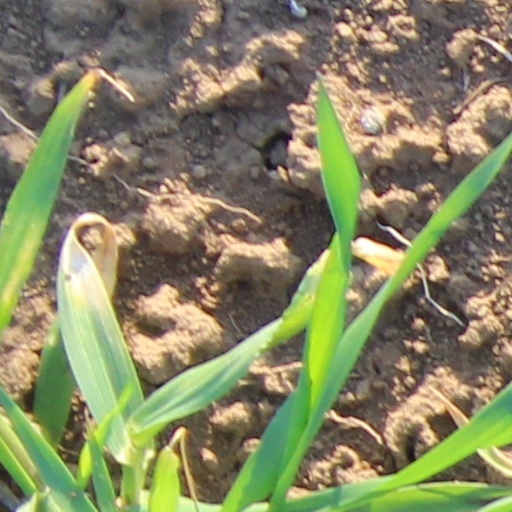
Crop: wheat